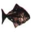
Label: flatfish